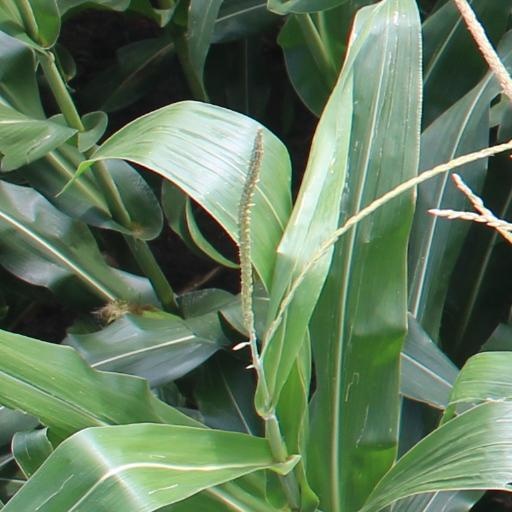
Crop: maize; corn